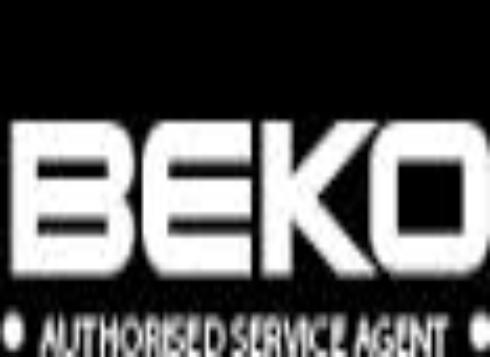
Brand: Beko
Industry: Necessities